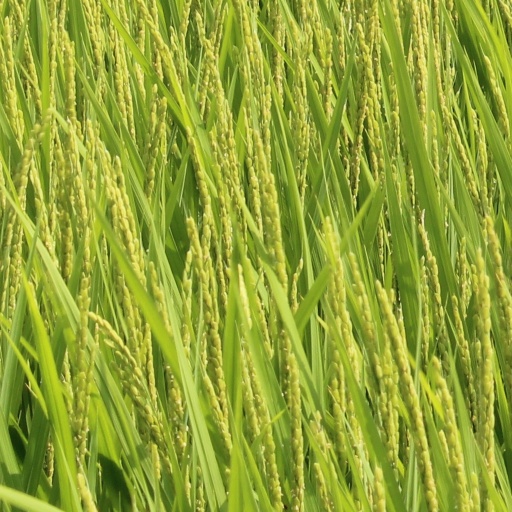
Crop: rice